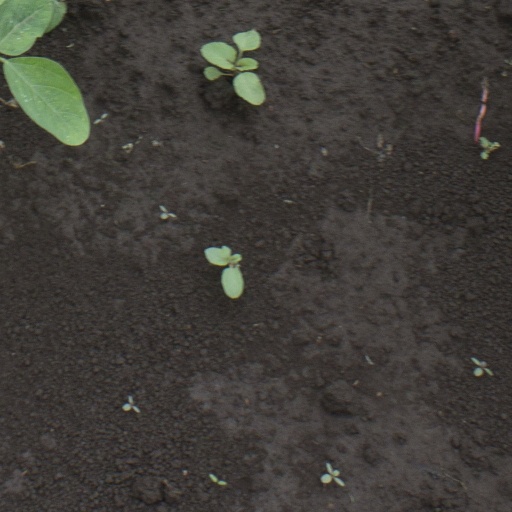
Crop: soybean